Tanks of the United States

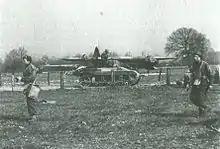
A Locust tank, facing right, on a road that cuts through a field. Several uniformed men move in the opposite direction in the foreground. A large military glider can be seen in the background, just behind the Locust.

In the European Theatre, Allied light tanks had to be given cavalry and infantry fire support roles since their main cannon armament could not compete with heavier enemy units. However, the Stuart was still effective in combat in the Pacific Theater, as Japanese tanks were both relatively rare and were generally much weaker than even Allied light tanks. Japanese infantrymen were poorly equipped with anti-tank weapons and tended to attack tanks using close-assault tactics. In this environment, the Stuart was only moderately more vulnerable than medium tanks. In addition, the poor terrain and roads common to the theater were unsuitable for the much heavier M4 medium tanks, and so initially, only light armor could be deployed. Heavier M4s were eventually brought to overcome heavily entrenched positions, though the Stuart continued to serve in a combat capacity until the end of the war.